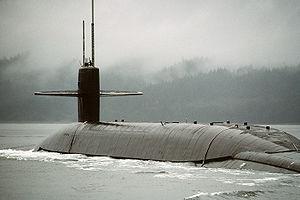
Cette liste des sous-marins de l'United States Navy comprend l'ensemble des sous-marins utilisés par l'United States Navy depuis la mise en service du USS Holland le 12 octobre 1900, soit 671 unités lors de la mise en service du dernier exemplaire de la classe Virginia, l'USS John Warner mi-2015.